Kanab, Utah

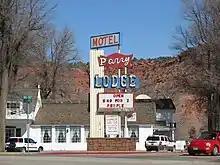
The historic Parry Lodge in Kanab, February 2009

Referring to Kanab's proximity to the many spectacular rock formations, a welcome sign to the town calls it "The Greatest Earth on Show."